Luis Jerónimo of Uztáriz and Hemiaga

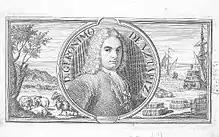
Retrato de Gerónimo Uztariz-Anónimo siglo XVIII-Madrid 1757

Luis Jerónimo of Uztáriz and Hemiaga (1670–1724), Knight of Santiago, was a Spanish politician and economist who focused on reinventing the economic landscape of the Spanish nation after the extravagance of the Austrian Dynasty had exhausted the wealth of the country and left Spain in penury. He is best known for his book , which was first published in Spain - in 1724, and has been translated into 3 different languages French, Italian and English.